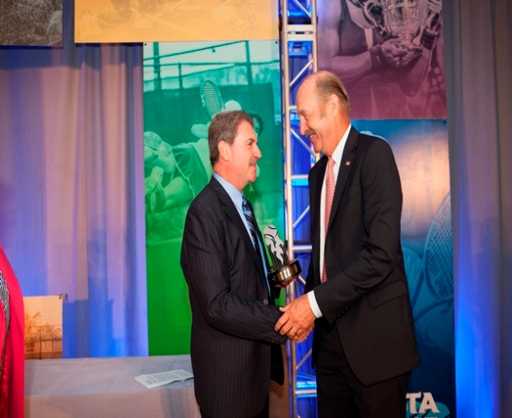
ceo and person , left , presents consumer product with award .